Onesimos Nesib

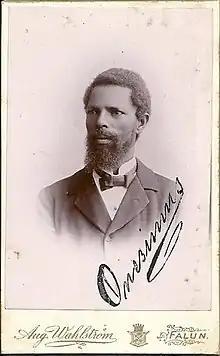

Onesimos Nesib (Oromo: Onesimoos Nasiib; Amharic: ኦነሲሞስ ነሲብ; c 1856 – 21 June 1931) was a native Oromo scholar who converted to Lutheran Christianity and translated the Christian Bible into Oromo. His parents named him Hika as a baby, meaning "Translator"; he took the name "Onesimus", after the Biblical character, upon converting to Christianity.